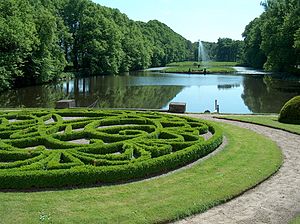
Glorup
Glorup slotshave og sø
Glorup slotshave og sø
Glorup er en herregård i Svindinge Sogn på Sydøstfyn. Den er på 755 ha, heraf ager 363, skov 363 og andet 29 ha.